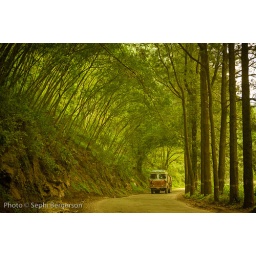
A truck driving through a forest road in the state of Uttarkand, in the upper Himalayas, Spetember 2009